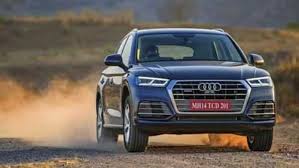
Label: noambulance